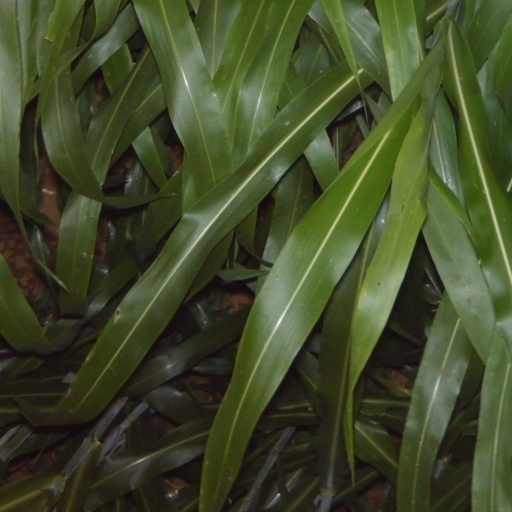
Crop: sorghum